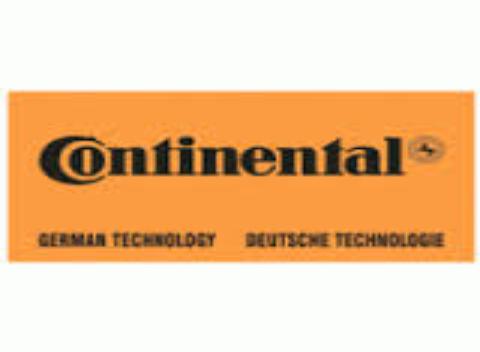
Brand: Continental
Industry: Transportation